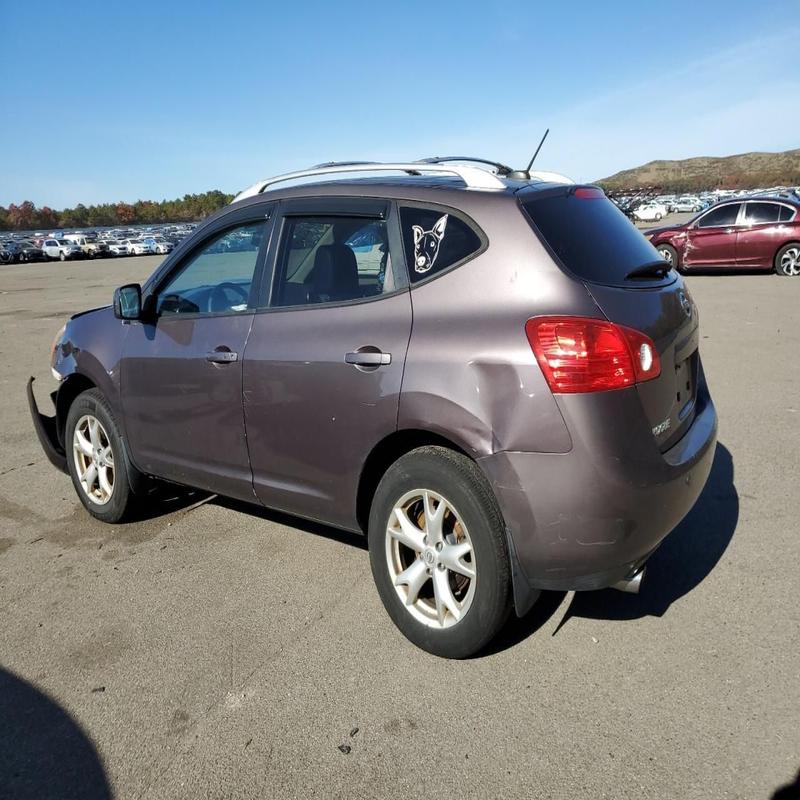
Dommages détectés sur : aile avant gauche, aile arrière gauche, pare-choc arrière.
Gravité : mineur